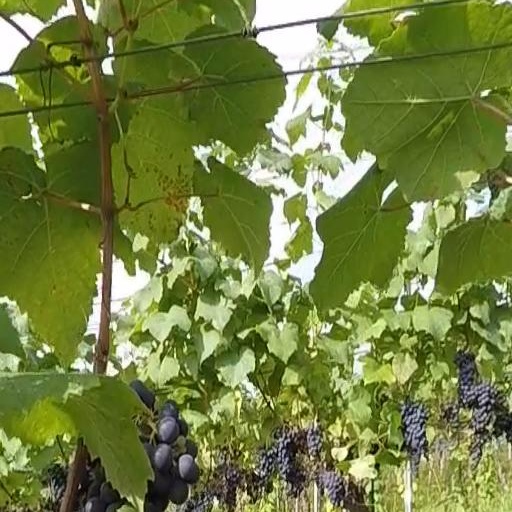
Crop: grape